Ádám Hrepka

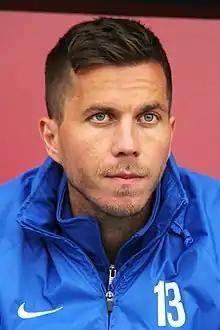
Hrepka with MTK Budapest in 2016

Ádám Hrepka (born 15 April 1987) is a Hungarian former football player. He is a striker and has also played for the Hungary national team.